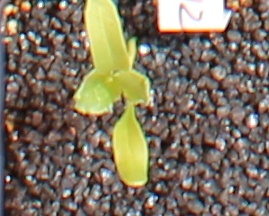
Label: Sugar beet